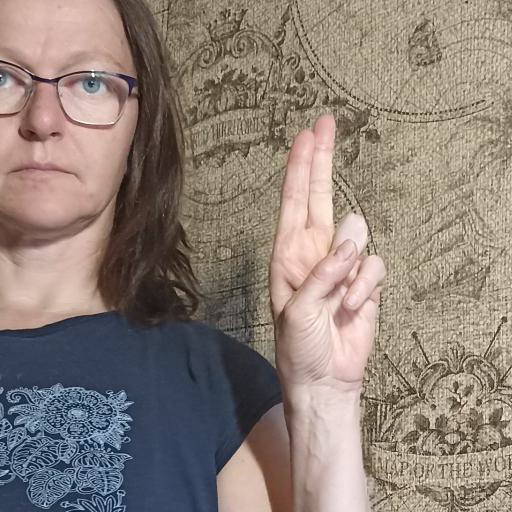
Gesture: two_up